Alex Smithies

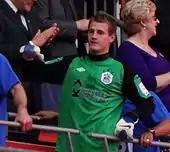
Smithies with Huddersfield Town after the 2012 League One play-off final

Having come through the Academy of the club he grew up supporting, Smithies made his first-team début on 5 December 2007. He came on as a 76th-minute substitute after Matt Glennon was sent off during Huddersfield Town's 4–1 defeat by Southend United at Roots Hall. His full début came in a 4–0 defeat at Leeds United on 8 December, after Glennon lost an appeal against his dismissal and Town were refused permission to loan an emergency goalkeeper on the grounds that Smithies was registered as a professional.